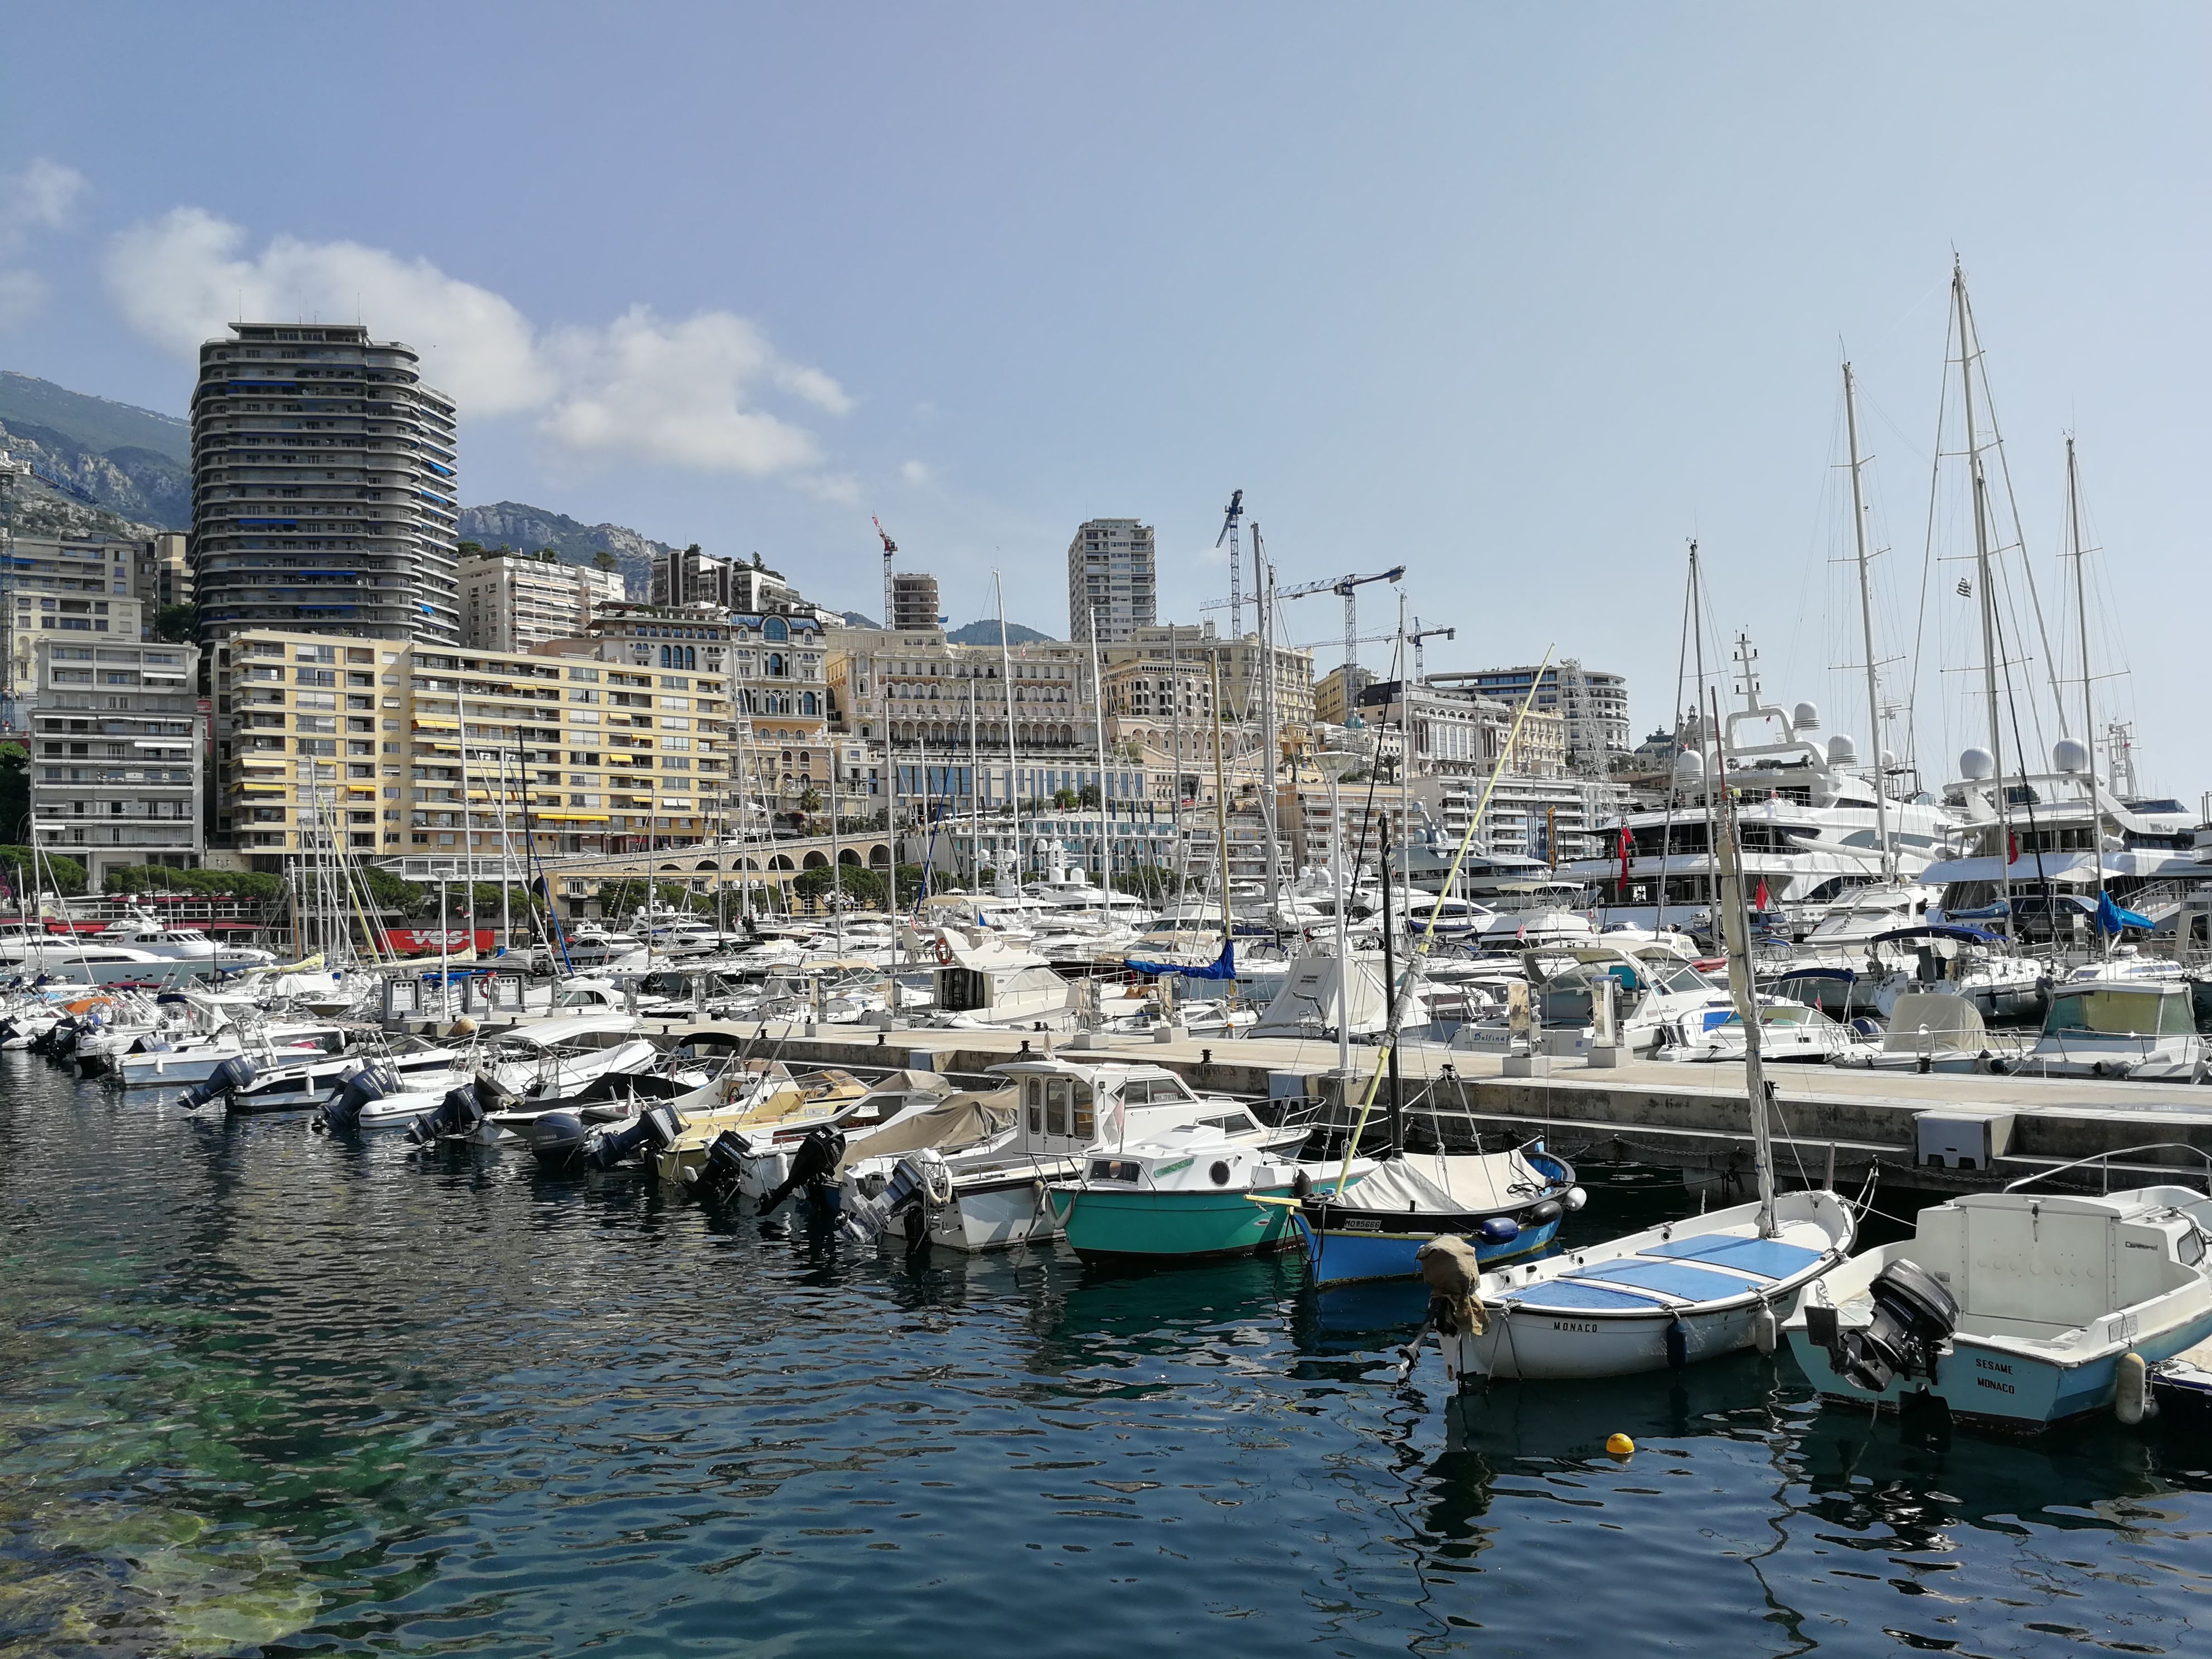
monaco, monte, carlo, marina, harbor, water transportation, boat, port, dock, city, vehicle, human settlement, sky, water, urban area, infrastructure, watercraft, boating, nonbuilding structure, reflection, cityscape, sea, channel, skyline, vacation, downtown, yacht, metropolis, tourism, building